Dansalan Bato Ali Mosque

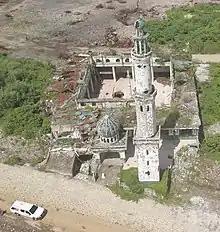
The mosque's damaged structure in 2020

During the siege of Marawi in May 2017, the mosque was among the structures captured by ISIL affiliated Maute group militants. Philippine government forces regained control of the city but several structures including the Bato Mosque was left heavily damaged after the battle.